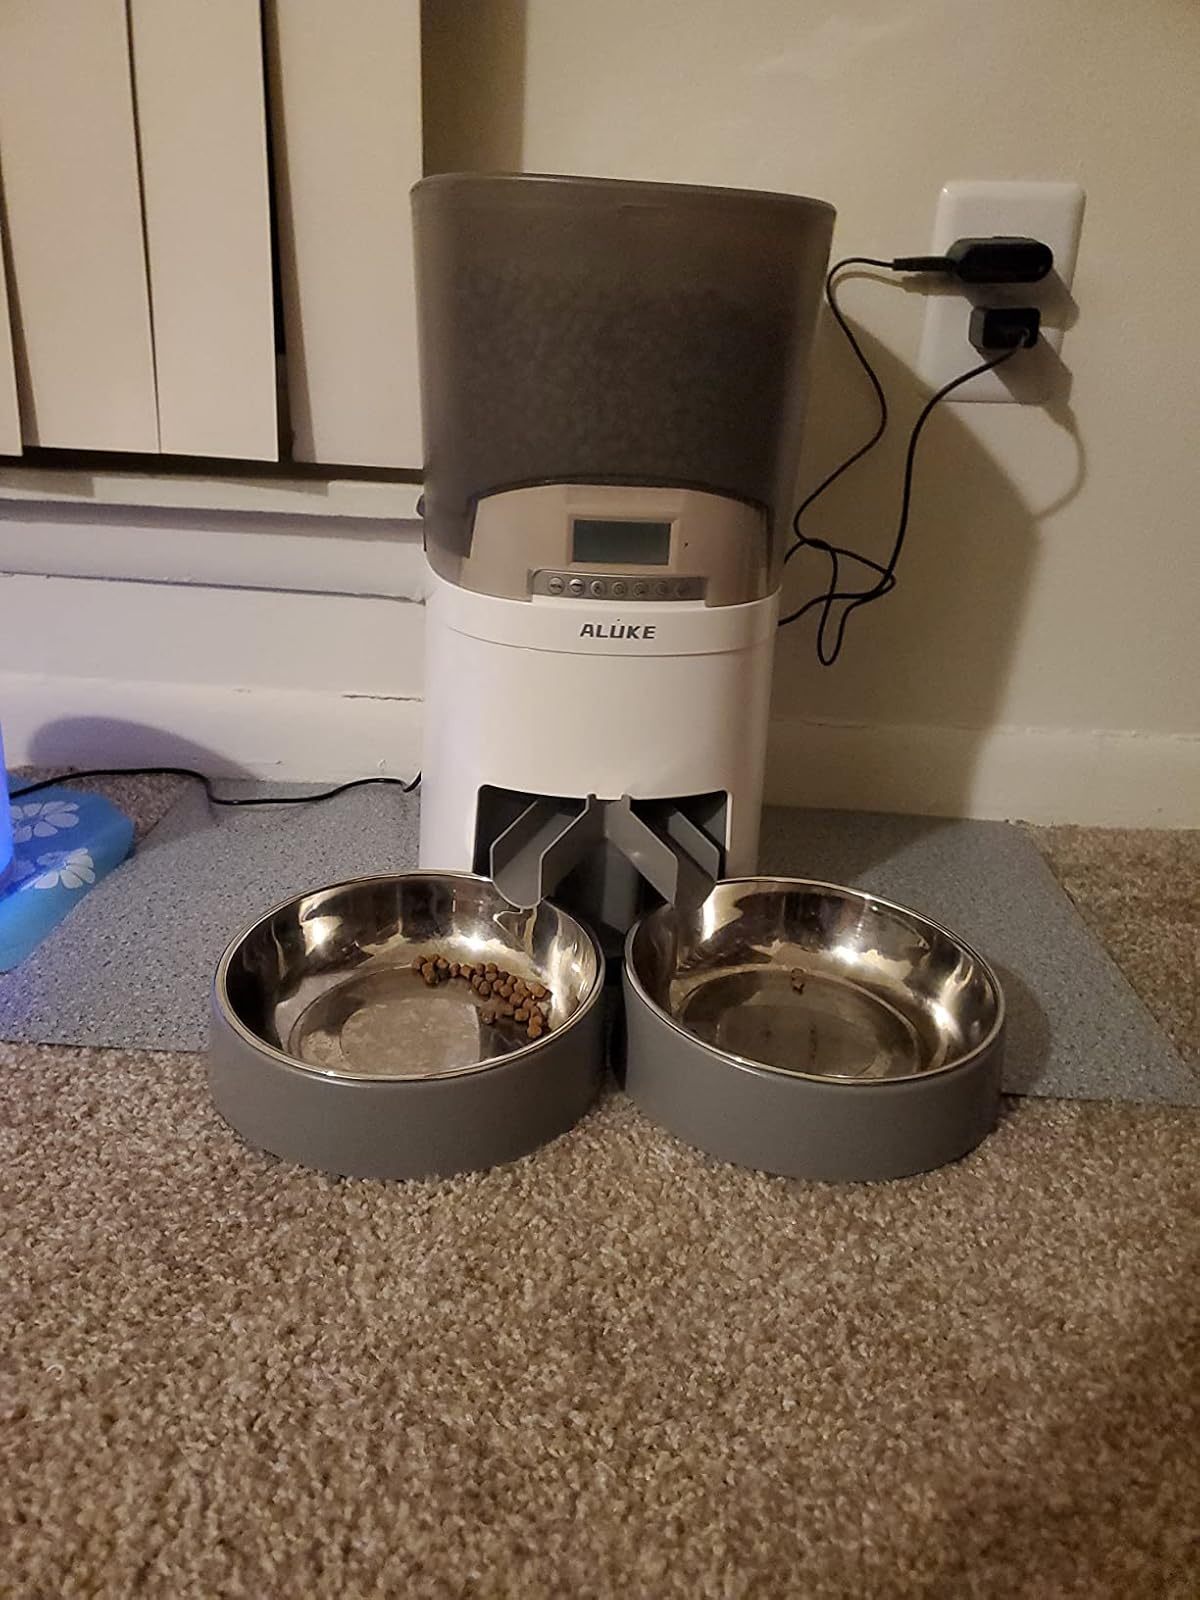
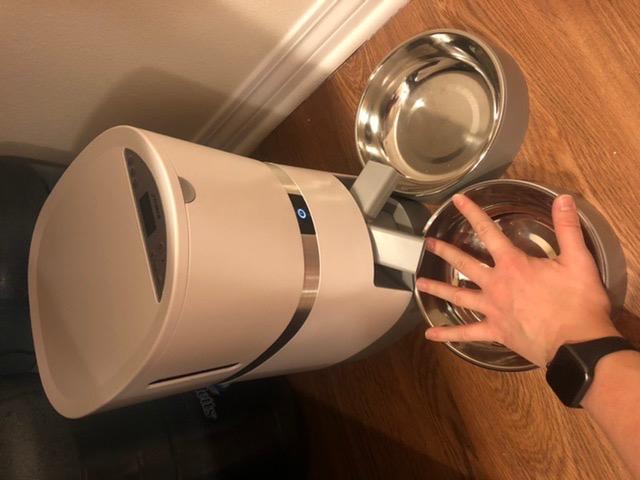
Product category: items_feeder
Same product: no